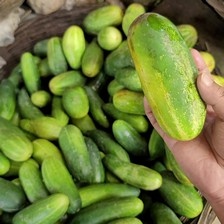
Label: cucumber